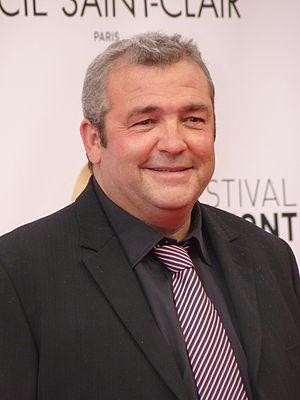
Laurent Gamelon au Festival de télévision de Monte-Carlo 2012.
Cet article présente les personnages de la série télévisée française Kaamelott.
Laurent Gamelon, né le 19 juin 1960 à Boulogne-Billancourt, est un acteur français.
Rien à déclarer est un film franco-belge réalisé par Dany Boon, sorti en 2010.